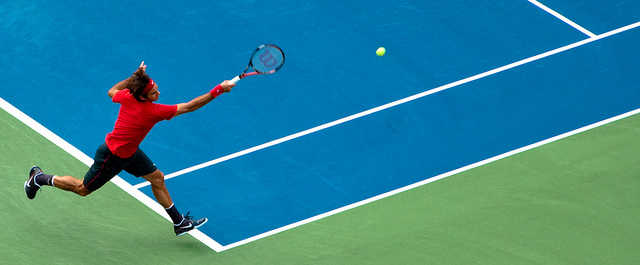
một nam vận động viên tennis đang bay người để đánh bóng